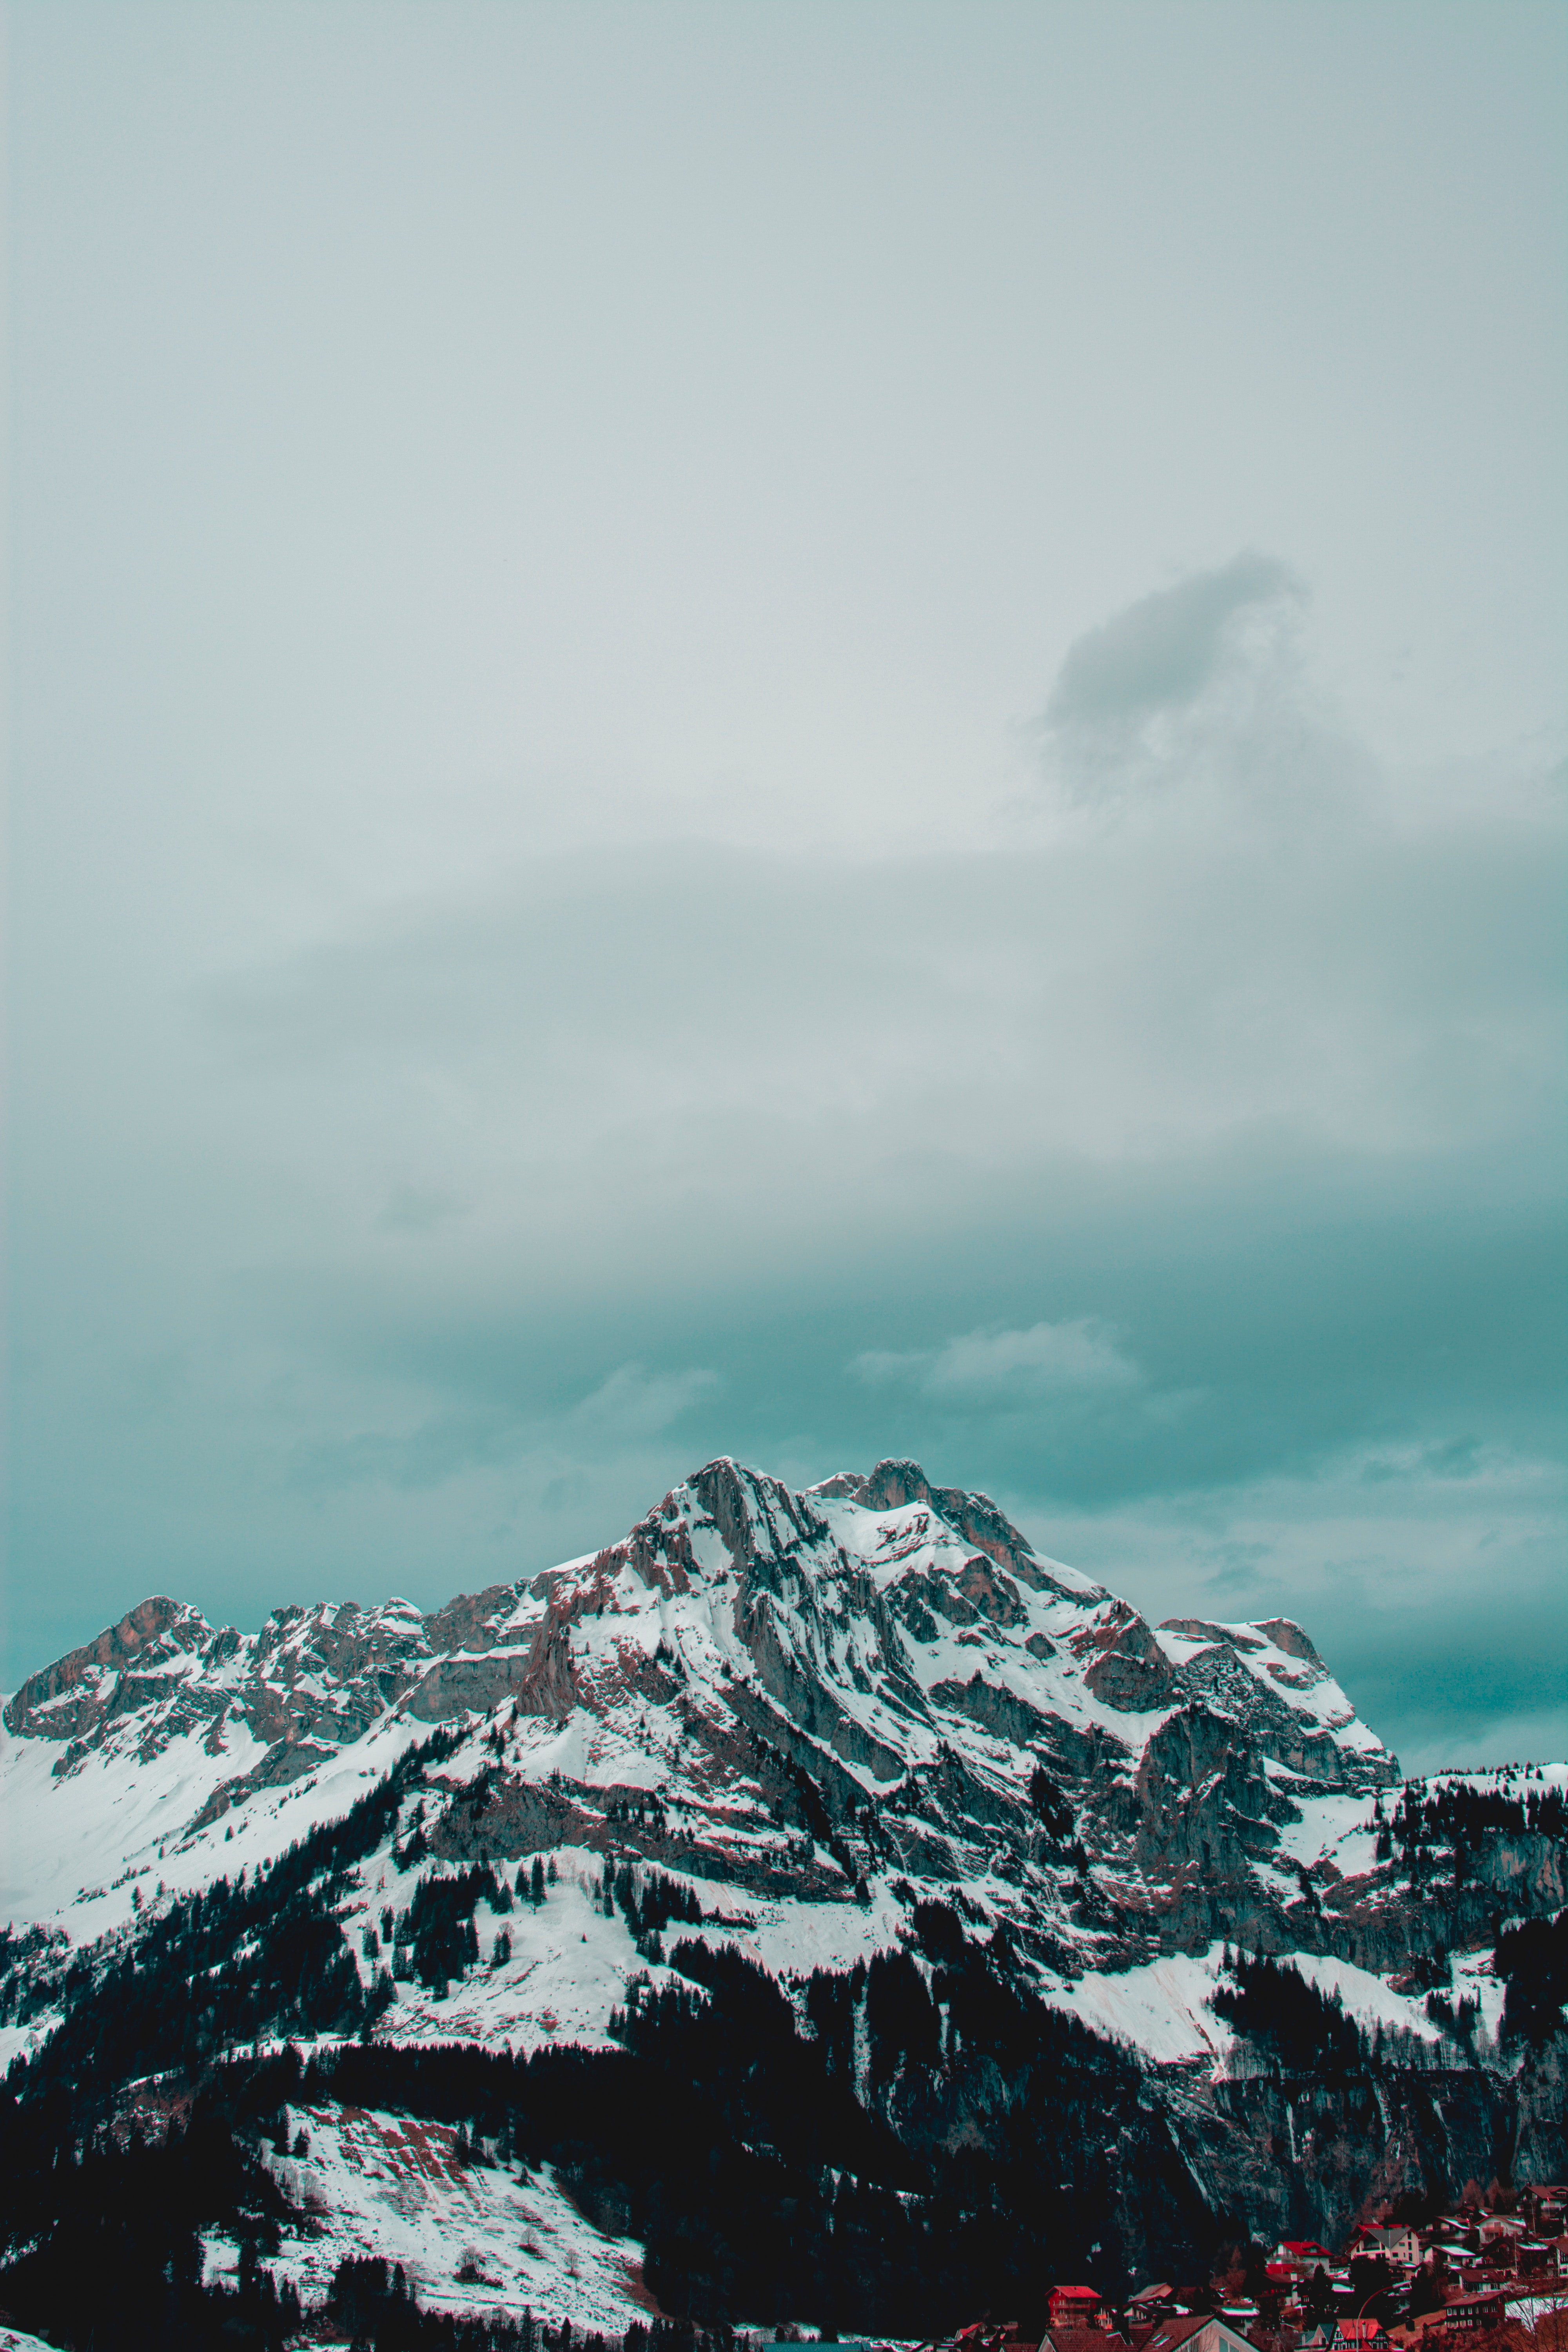
mountainous landforms, mountain, sky, mountain range, snow, ridge, cloud, atmospheric phenomenon, alps, winter, hill, summit, highland, geological phenomenon, glacial landform, hill station, fell, tree, massif, landscape, glacier, ice cap, ice, mount scenery, horizon, meteorological phenomenon, national park, vacation, world, nunatak, road, ar te, tourism